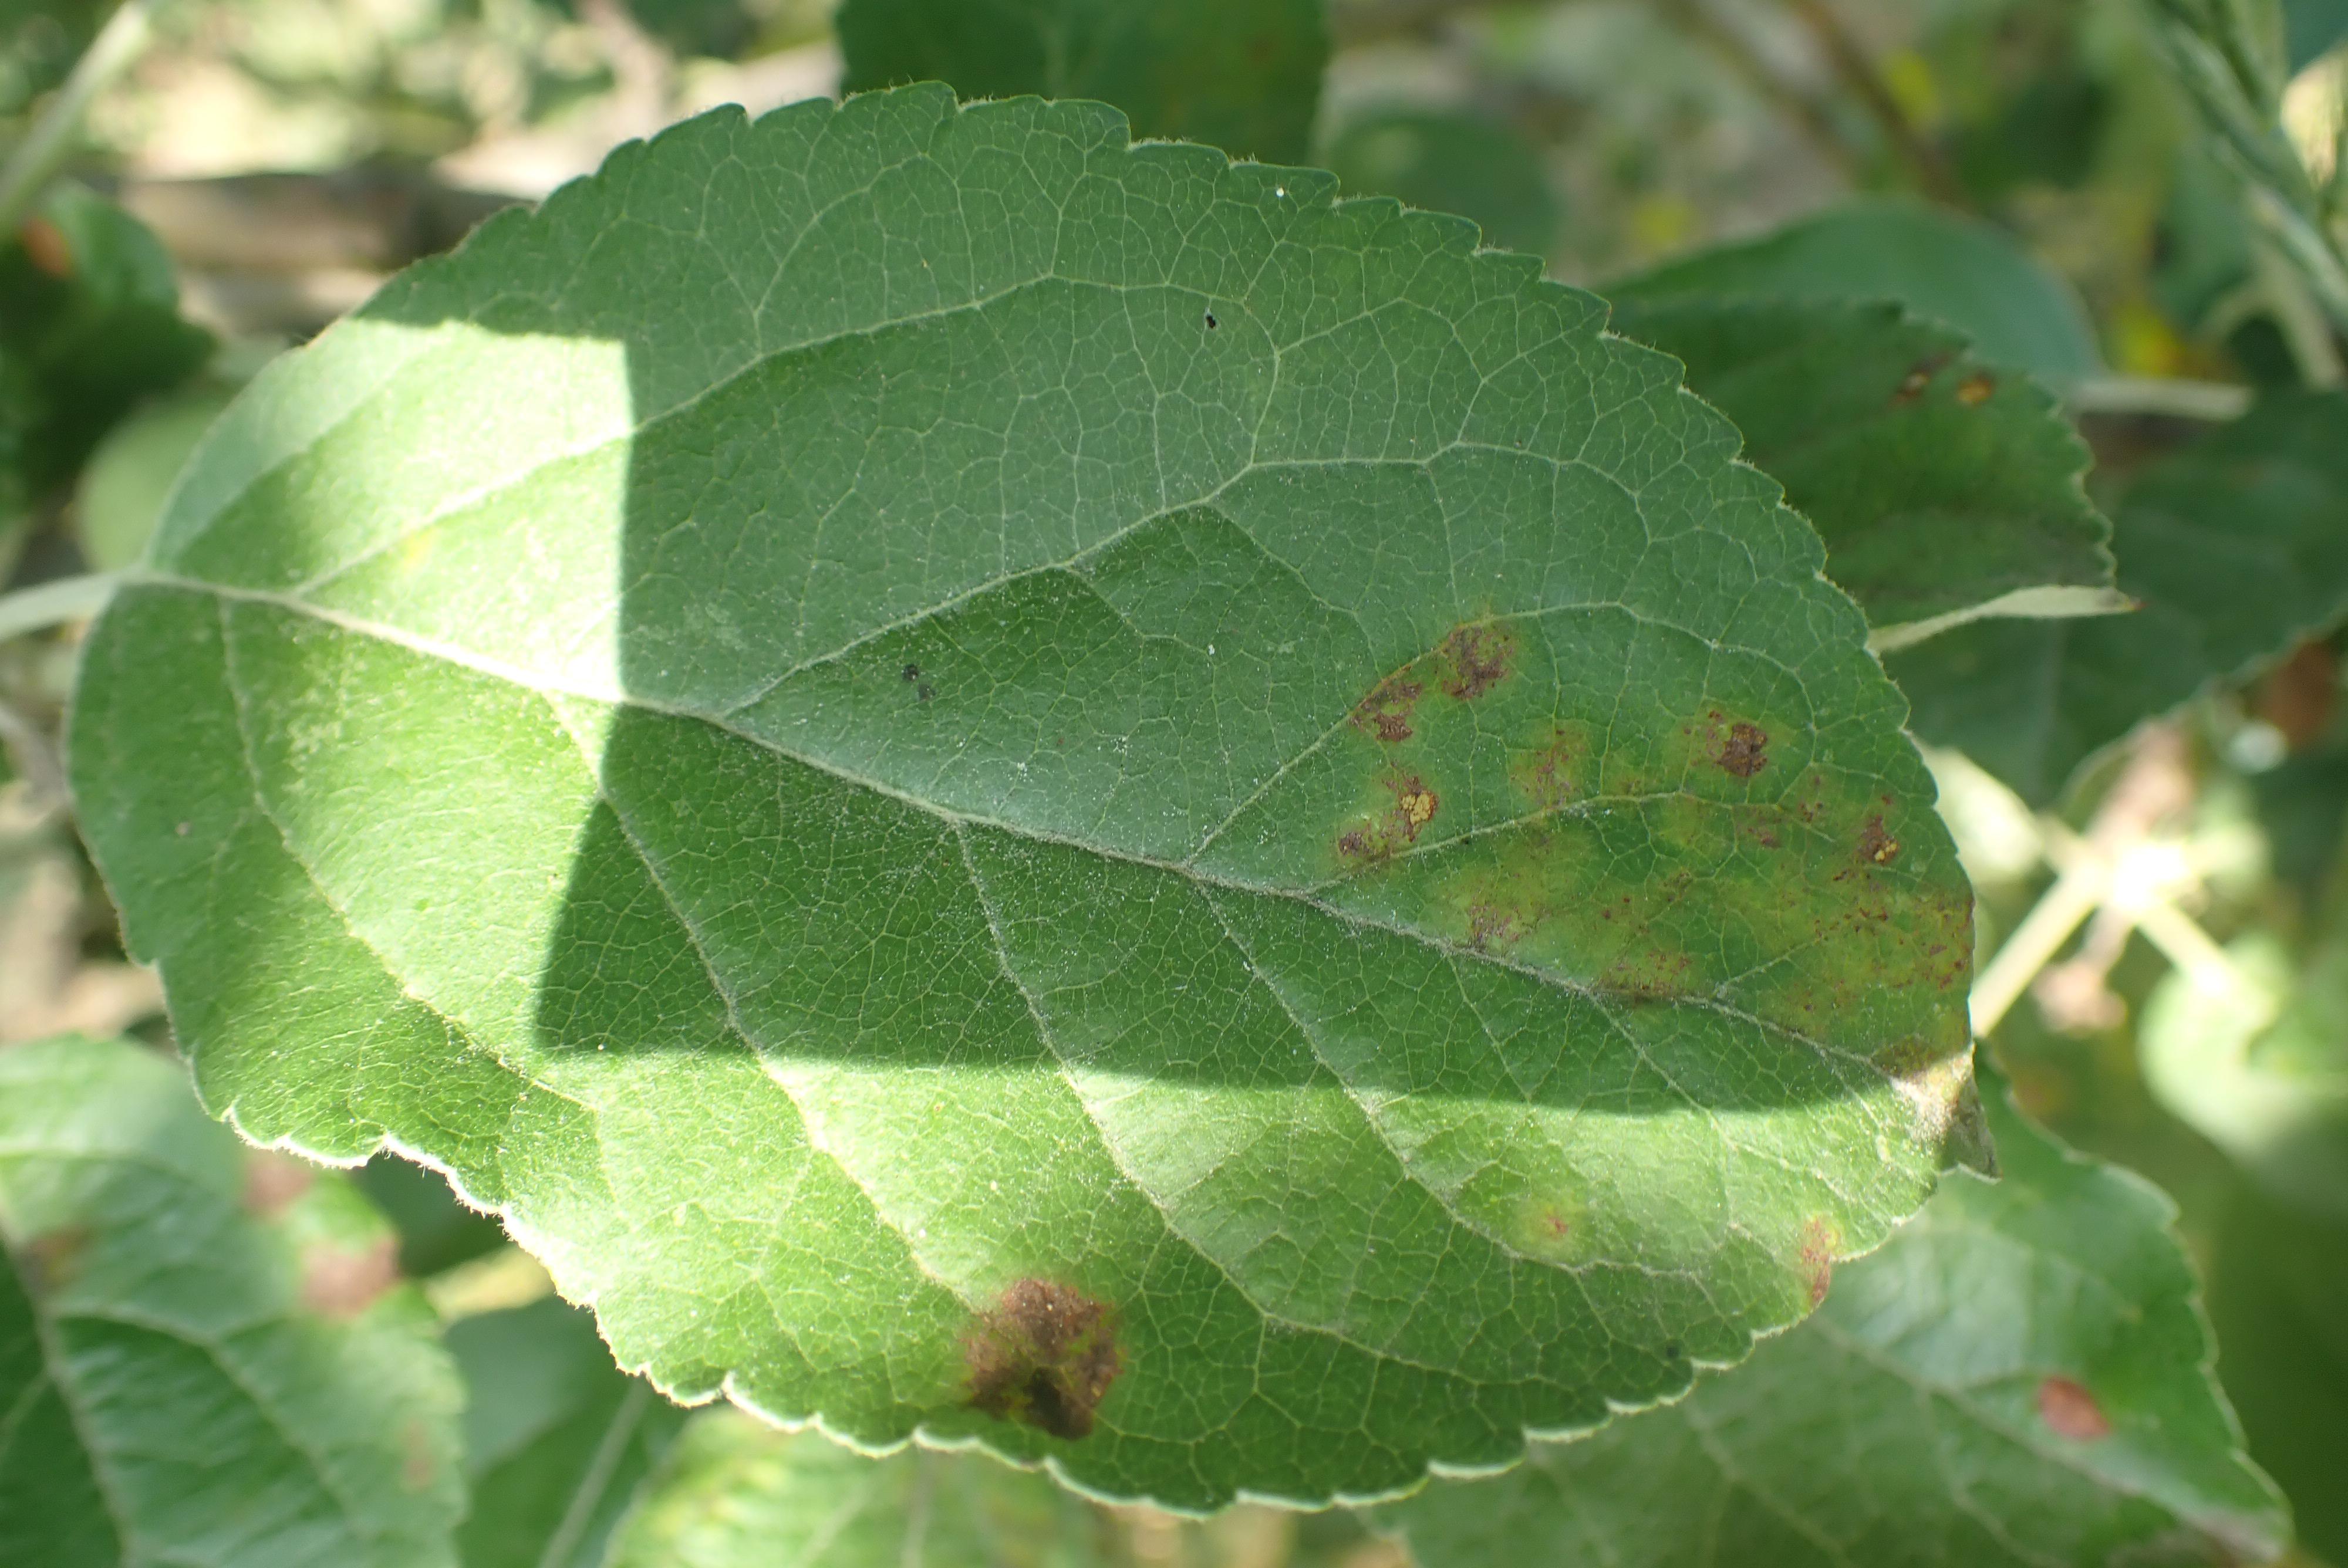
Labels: scab